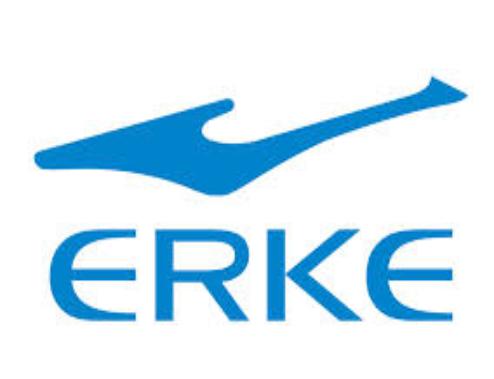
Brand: ERKE-2
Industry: Clothes